Crater (Aden)

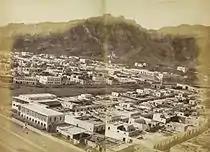
Crater in the mid-1870s.

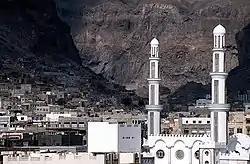
Aban Mosque in Crater

In the closing days of British rule in 1967, Crater District became the focus of the Aden Emergency, sometimes called the last imperial war. After a mutiny of hundreds of soldiers in the South Arabian Federation Army on 20 June, all British forces withdrew from Crater. Crater was occupied by Arab fighters while British forces blocked off its two main entrances.